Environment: real
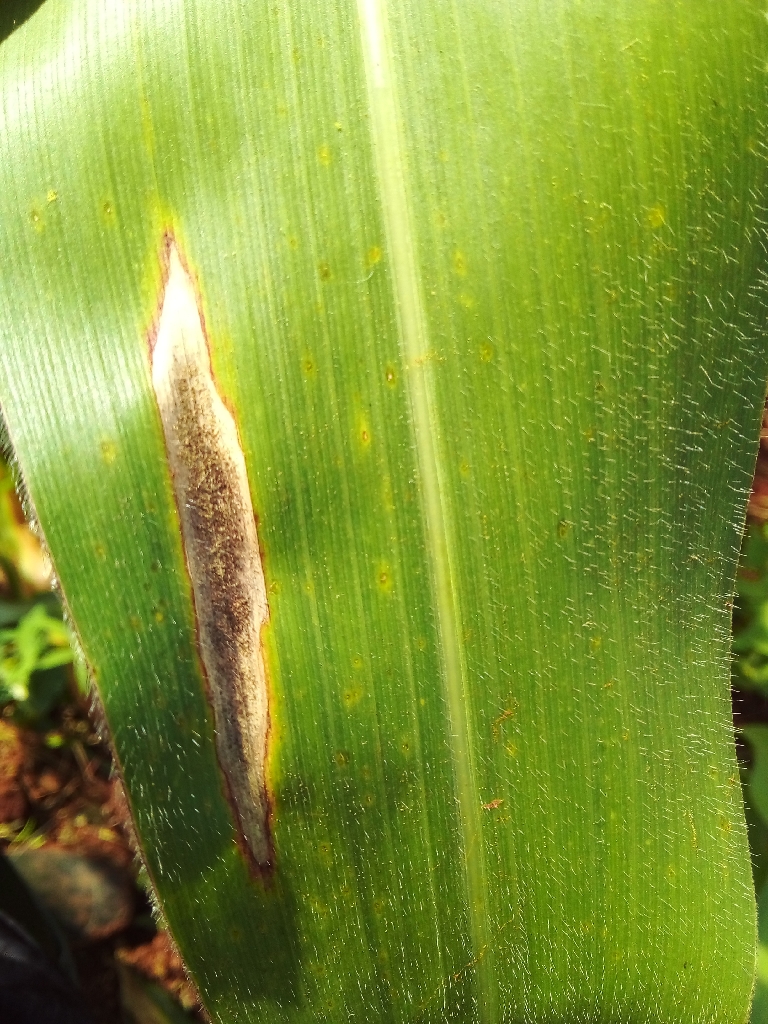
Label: northern_corn_leaf_blight